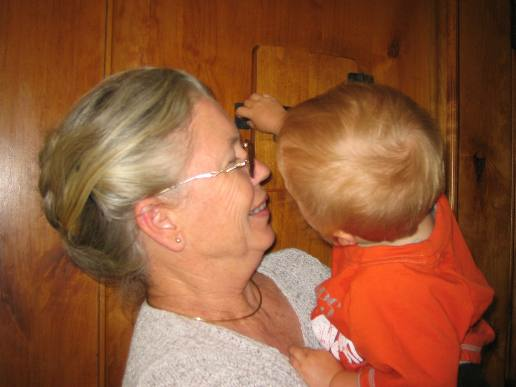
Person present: Yes